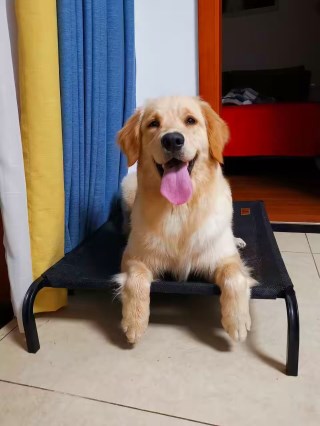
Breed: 5355-n000126-golden_retriever